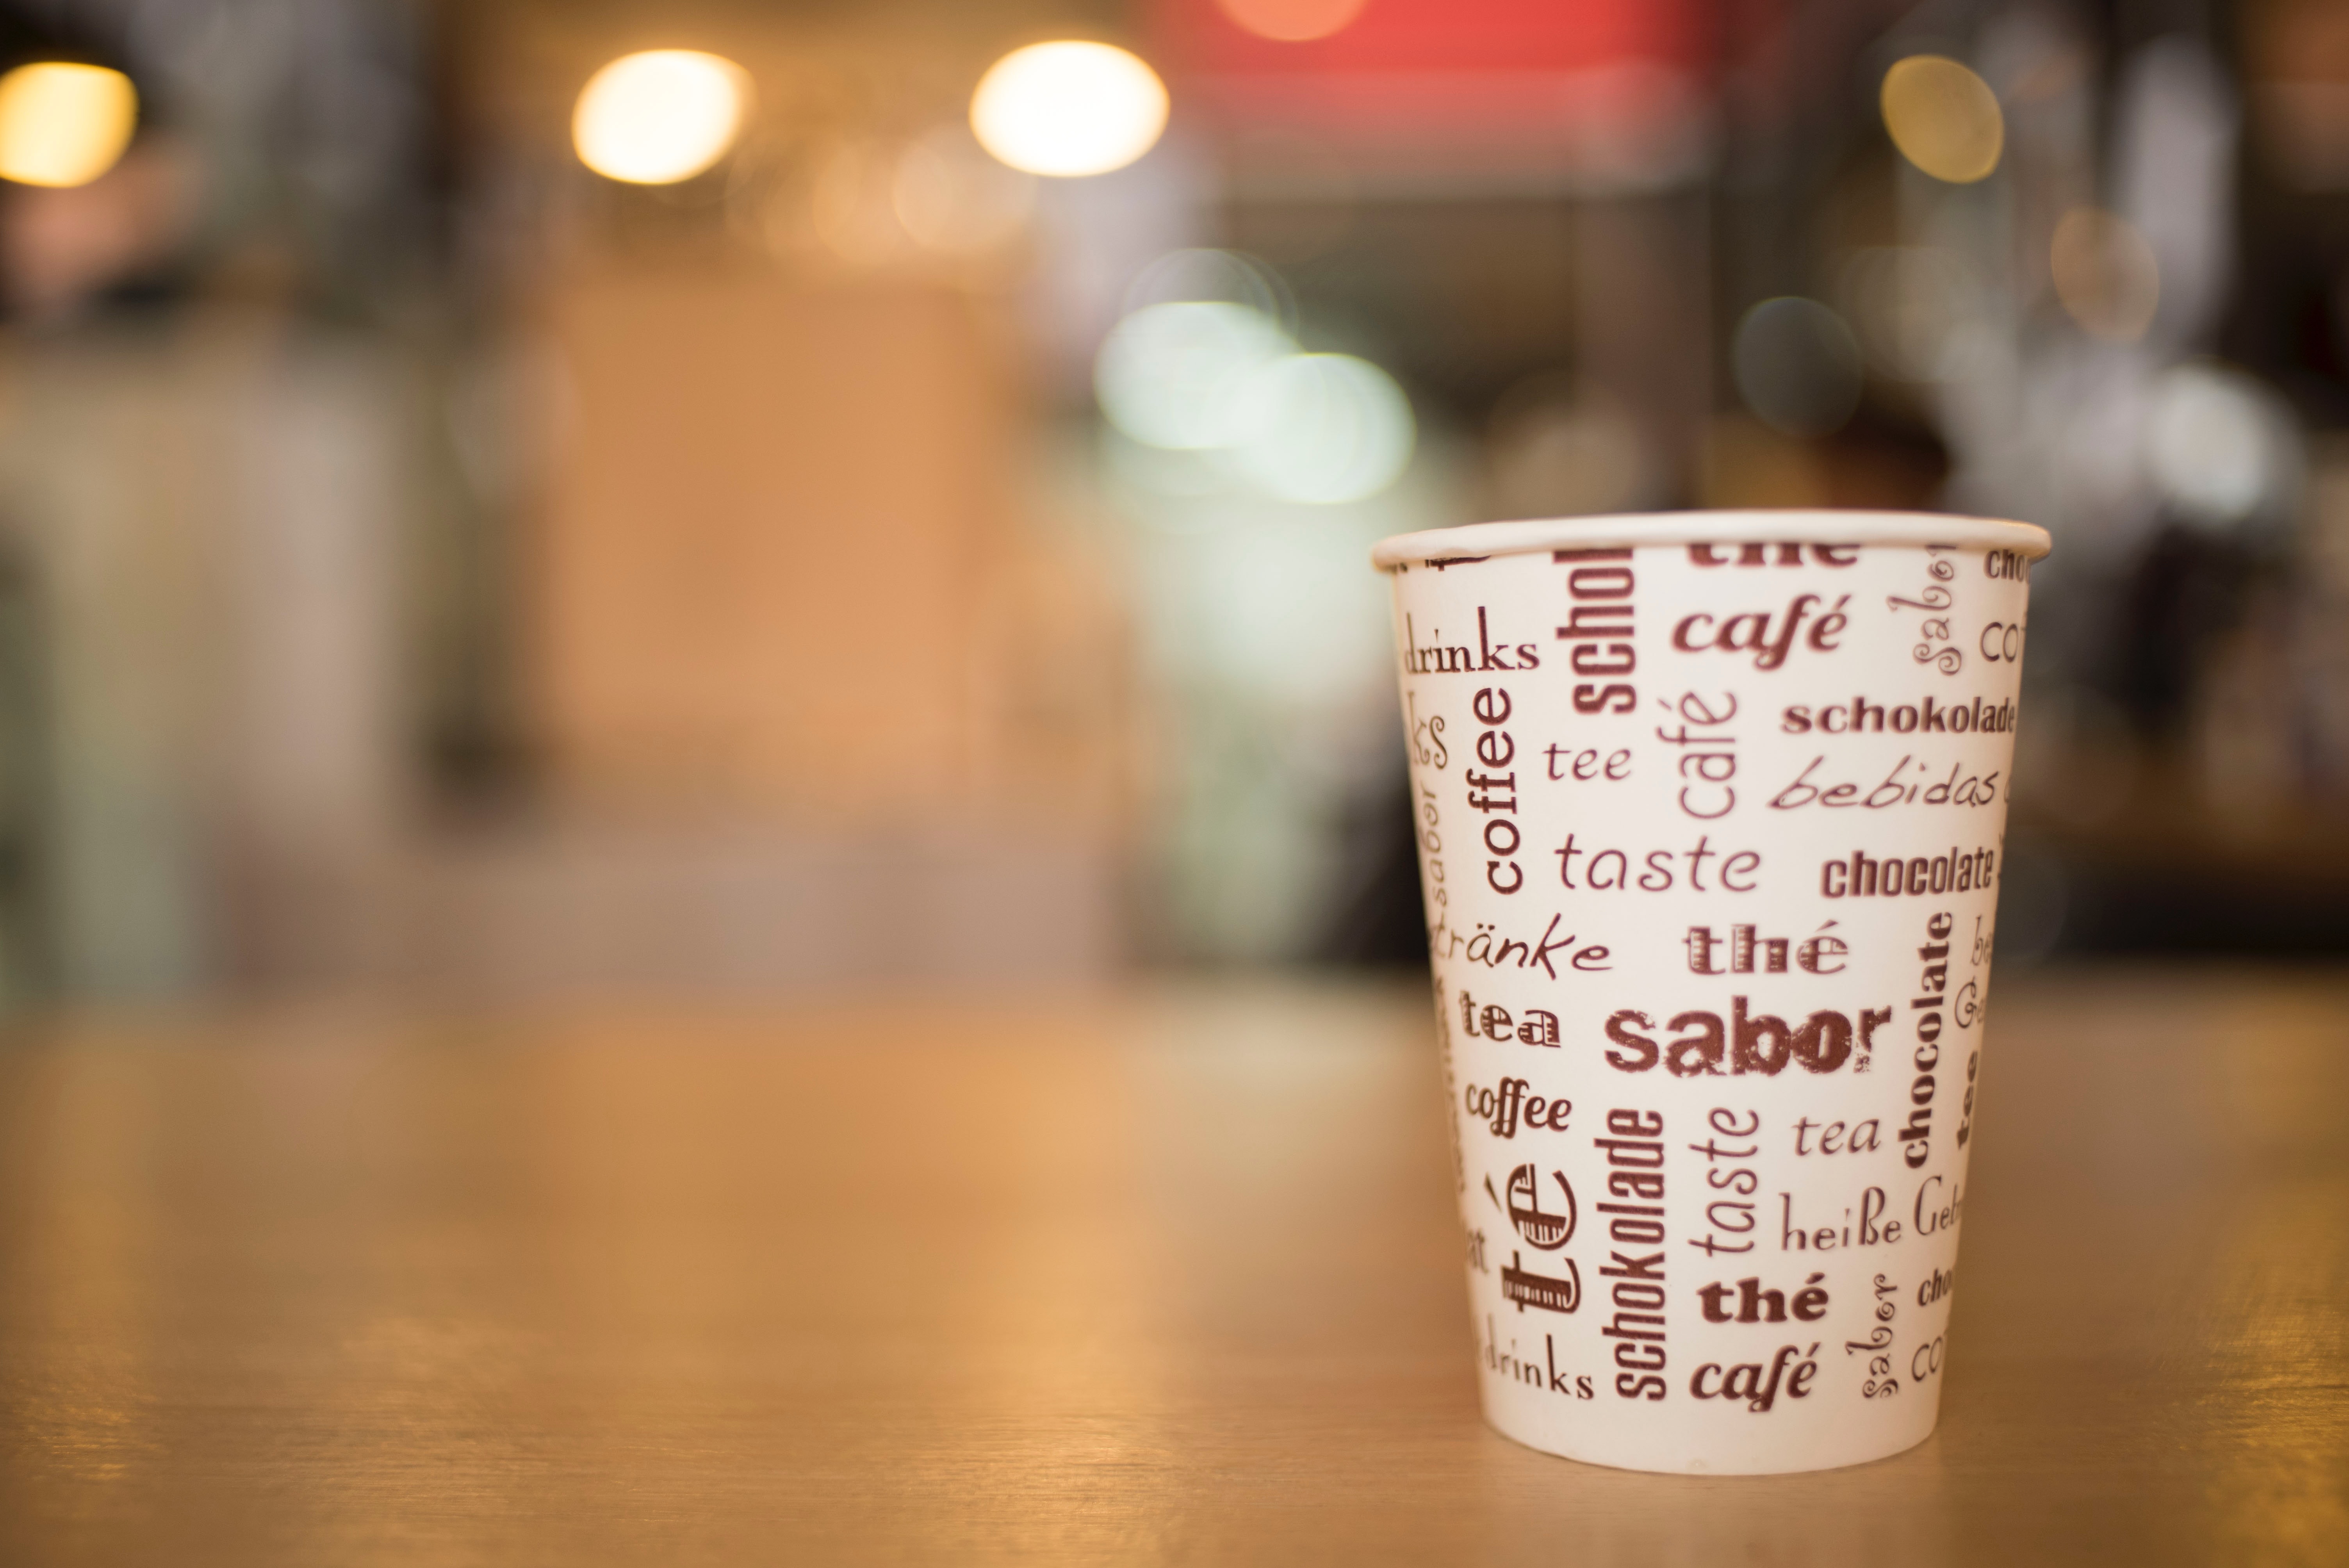
cup, drink, coffee cup, font, drinkware